Tourism in India by state

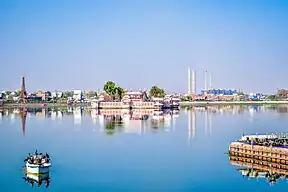
Jag Mandir in Kota

Manipur is a state in northeast India known for its greenery and moderate climate. The seasonal Shirui lily at Ukhrul district, sangai (brow antlered deer), and the floating islands at Loktak Lake are popular tourist destinations. Other tourist attractions are: